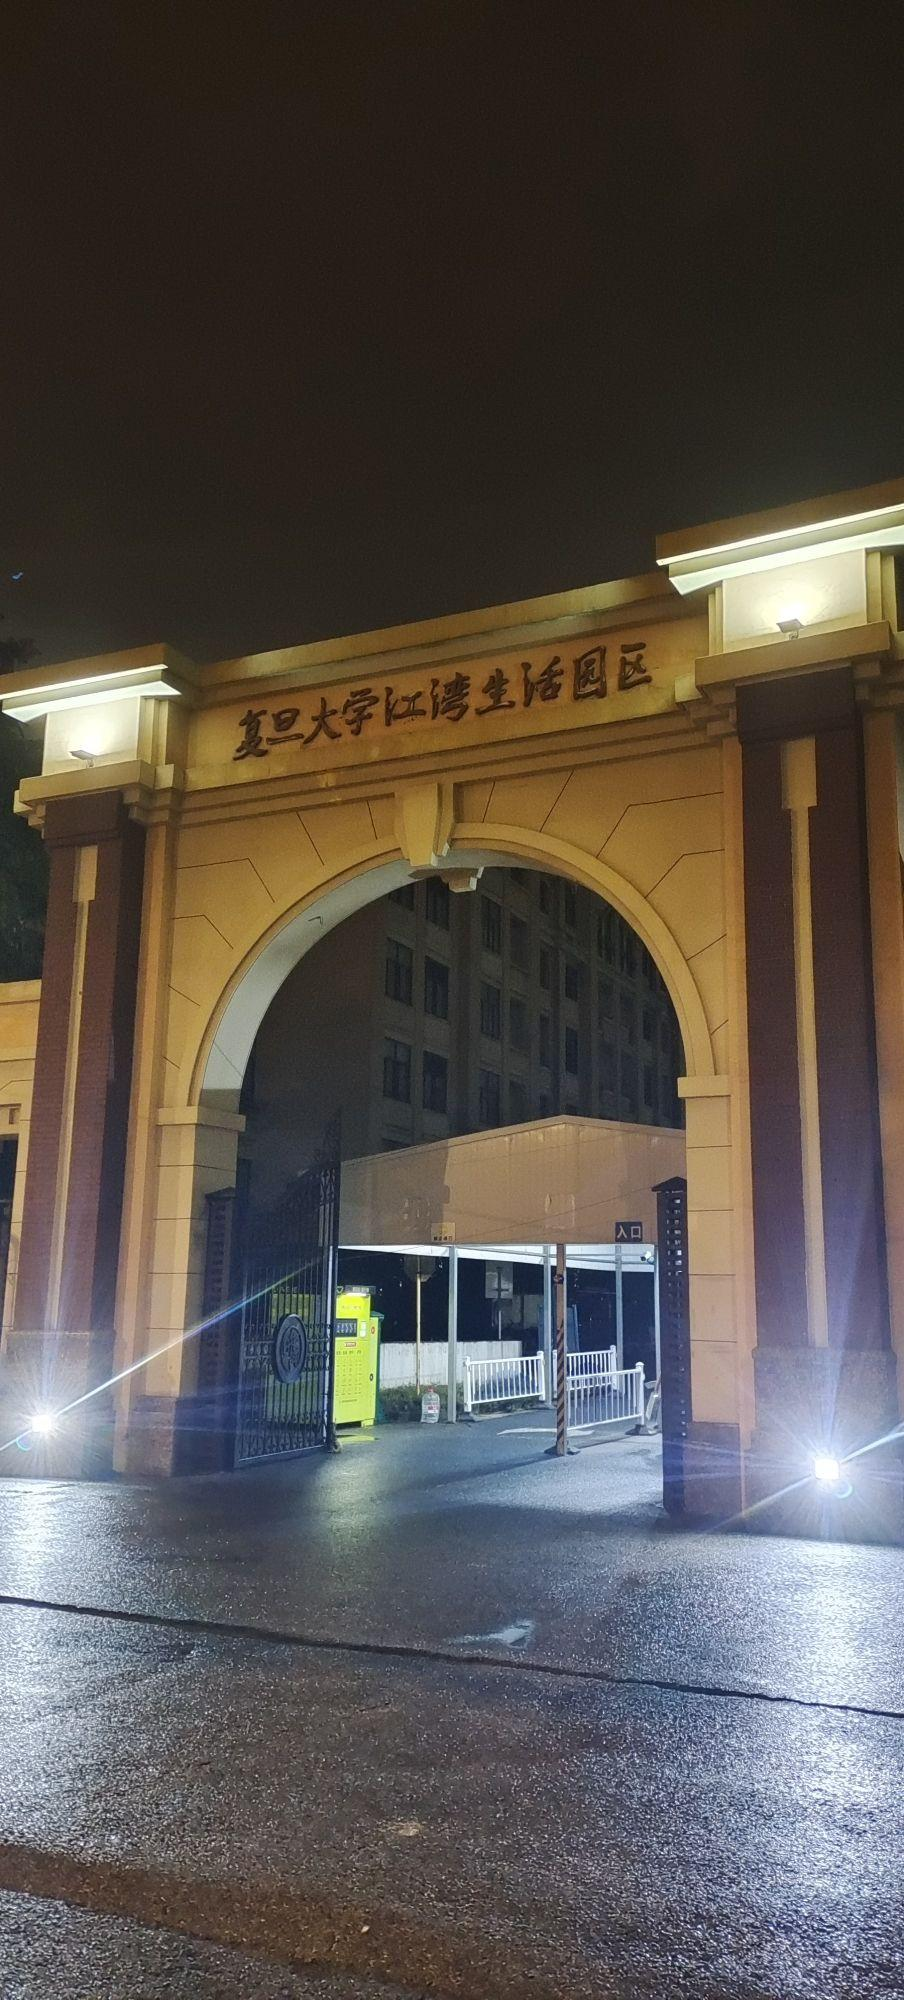
地标名称：复旦大学正大集团体育馆
所在城市：上海市·杨浦区